Michael IX Palaiologos

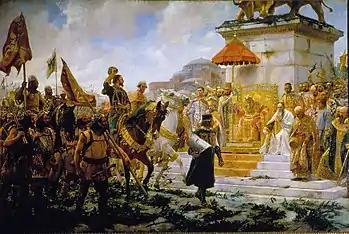
"Entry of Roger de Flor in Constantinople" by José Moreno Carbonero, 1888. Palacio del Senado, Spain.

In the spring of 1305 Michael IX, on his father's instructions, conducted negotiations in Adrianople with the rebellious Catalan condottieri Roger de Flor. According to Nicephorus Gregoras, Roger tried to play a dishonest game: he plundered Greek settlements, made sure that he was given ownership of all of Anatolia with the islands and incomes with the right to distribute fiefs to his vassals and maintain a personal army, and demanded from the Byzantine emperors a salary for his soldiers in the amount of 100,000 gold and extorted another 300,000. (For comparison: during the "War of the Two Andronikos" Andronikos the Younger needed only 45,000 gold to maintain his army):